Jamaica, Queens

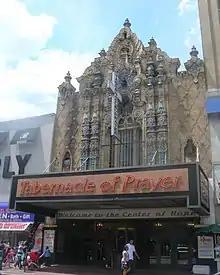
Loew's Valencia, a former theater opened in 1929

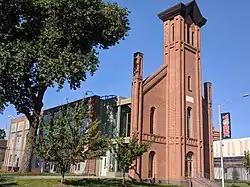
St. Monica's Church

The present Jamaica station of the Long Island Rail Road was completed in 1913, and the BMT Jamaica Line arrived in 1918, followed by the IND Queens Boulevard Line in 1936 and the IND/BMT Archer Avenue lines in 1988, the latter of which replaced the eastern portion of the Jamaica Line that was torn down in 1977–85. The 1920s and 1930s saw the building of the Valencia Theatre (now restored by the Tabernacle of Prayer), the "futuristic" Kurtz furniture store, and the Roxanne Building. In the 1970s, it became the headquarters for the Islamic Society of North America. King Kullen opened in 1930, the first self-service supermarket in the country.